South Africa at the 2024 Summer Olympics

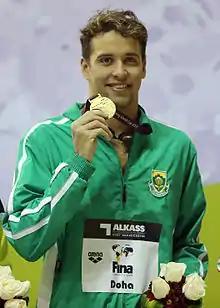
Chad le Clos

South Africa women's national field hockey team qualified by winning the 2023 Women's African Olympic Qualifier.